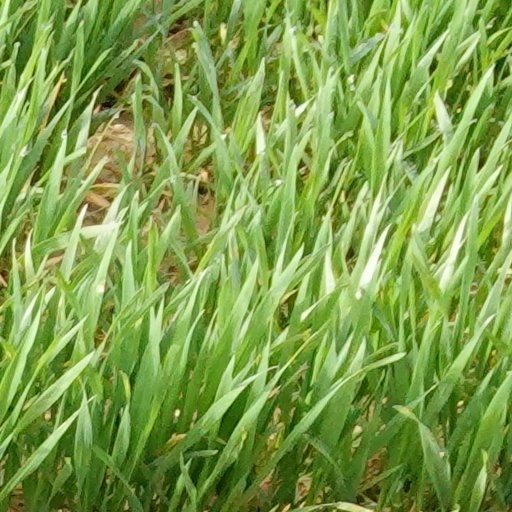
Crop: wheat